USS Peary

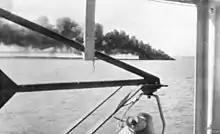
"Peary" sinking at Darwin, 19 February 1942.

The New Year found "Peary" at Darwin, Australia. During January and a part of February, she operated out of Darwin, principally on anti-submarine patrol. On 15–16 February, "Peary" took part in a mission to transport reinforcements and supplies to Allied forces in Dutch Timor, but this was aborted after coming under intense air attack. On 19 February 1942 Darwin experienced a massive Japanese air attack. "Peary" was attacked by Japanese dive bombers, and was struck by five bombs. The first bomb exploded on the fantail, the second, an incendiary, on the galley deck house; the third did not explode; the fourth hit forward and set off the forward ammunition magazines; the fifth, another incendiary, exploded in the after engine room. A .30 caliber machine gun on the after deck house and a .50 caliber machine gun on the galley deck house fired until the last enemy plane flew away.